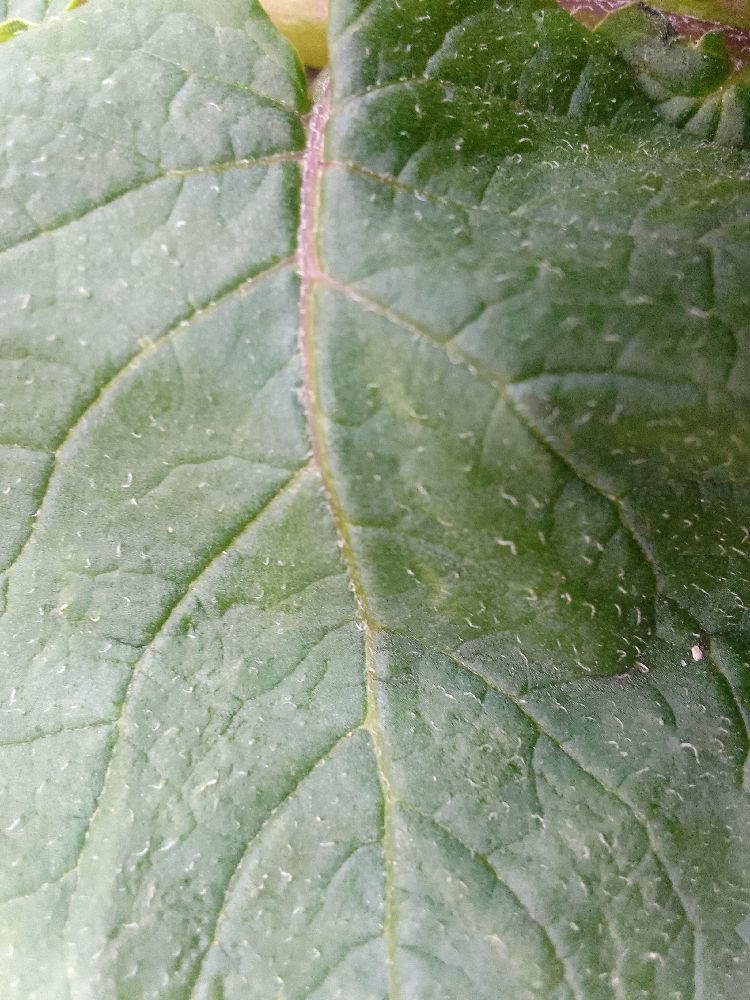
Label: Healthy